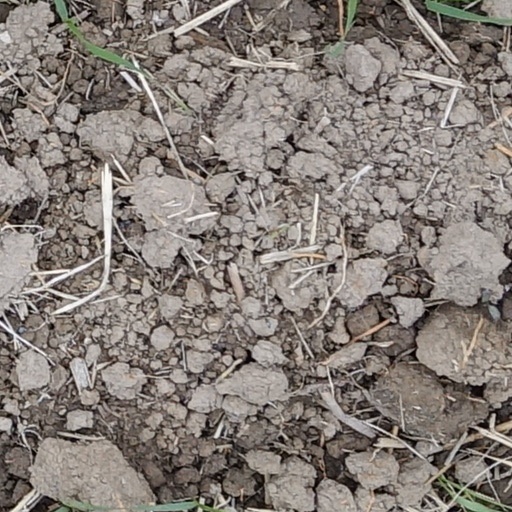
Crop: wheat